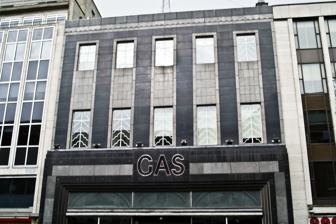
Building: Dublin Gas Company Building
Country: Ireland
Year built: 1932
Headquarters in D'Olier Street Dublin Gas Company Building Part of the building's facade in 2010 Location in Dublin General information Type Headquarters Architectural style Art Deco Location D'Olier Street Address 24 D'Olier Street, Dublin, D02 T283 Coordinates 53°20′48″N 6°15′28″W / 53.3467137°N 6.257854°W / 53.3467137; -6.257854 Current tenants Trinity College Dublin School of Midwifery Construction started 1931 Completed 1934 Client Dublin Gas Company Design and construction Architect(s) Robinson & Keefe The Dublin Gas Company Building, more recently known as the School of Nursing and Midwifery , is an Art Deco building on D'Olier Street in Dublin . It was originally the headquarters for the Dublin Gas Company and more recently became the School of Nursing and Midwifery at Trinity College Dublin . Design The headquarters of the Dublin Gas Company was designed and overseen by architects Robinson & Keefe between 1931 and 1934. It has frontages onto D'Olier Street, Leinster Market, and Hawkins Street. It was completed in several phases. The first phase of construction dates from 1818. Today, the building is considered one of the finest public buildings of the interwar period in Dublin. Its D'Olier Street facade and Hawkins Street facade are entirely different, stylistically. D'Olier Street is Art Deco whereas Hawkins Street has Neo-Tudor elements. Ireland's National Inventory of Architectural Heritage describes the structure as incorporating unique elements such as "plain geometric facade, the Egyptian Revival themed foyer and the more subtle curves of stair well and stepped coving in the auditorium". The building once contained a cinema. The entrance to the building on D'Olier Street References ^ "1928 – Dublin Gas Company, D'Olier Street, Dublin" . Archiseek - Irish Architecture . 2010-02-17 . ^ "Art Deco Gallery - School of Nursing & Midwifery - Trinity College Dublin" . nursing-midwifery.tcd.ie . ^ FUSIO. "School of Nursing and Midwifery, 24 D'Olier Street, Dublin 2, DUBLIN" . Buildings of Ireland .